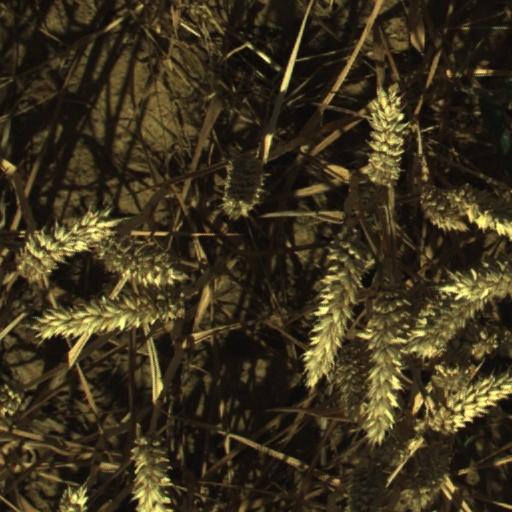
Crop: wheat